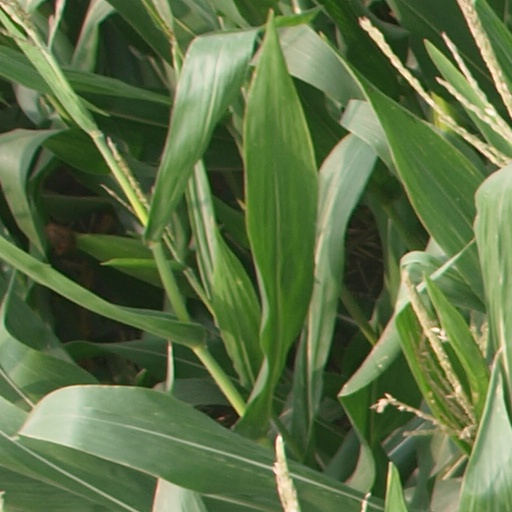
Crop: maize; corn